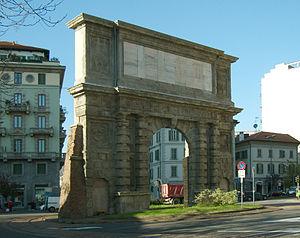
Porta Romana est une station de la ligne 3 du métro de Milan, située à l'extrémité sud du corso di Porta Romana